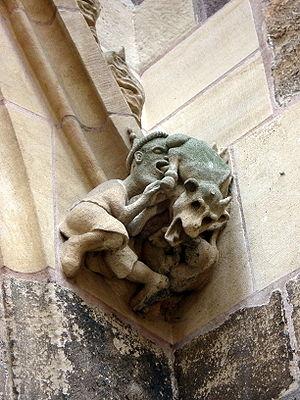
«